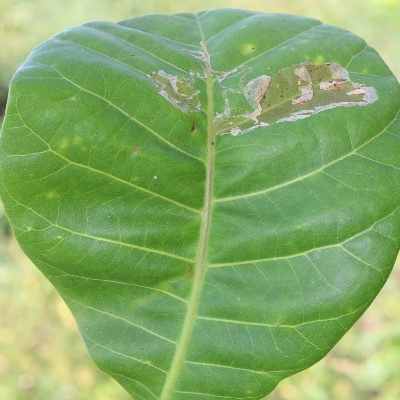
Crop: Cashew
Condition: leaf miner